Emil Schacht

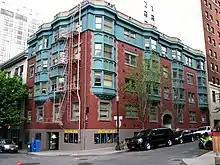
Wheeldon Apartment Building/ Admiral Apartments

Schacht's firms included Emil Schacht & Son, and designed the Wheeldon Apartments in Portland: a 5-story brick Tudor Revival apartment building in Downtown Portland. The building became known as the Admiral Apartments in the 1970s and has also been known as the Admiral Hotel Apartments. It was built in 1909 and listed on the National Register of Historic Places in 1990. The building's apartments had between two and five multiple bedrooms and included hardwood floors and electric dumbwaiter service. By 1913 the services of at least three "sporting girls" (prostitutes) were offered in the building. The building was renovated and in 1990 it was listed on the National Register of Historic Places.